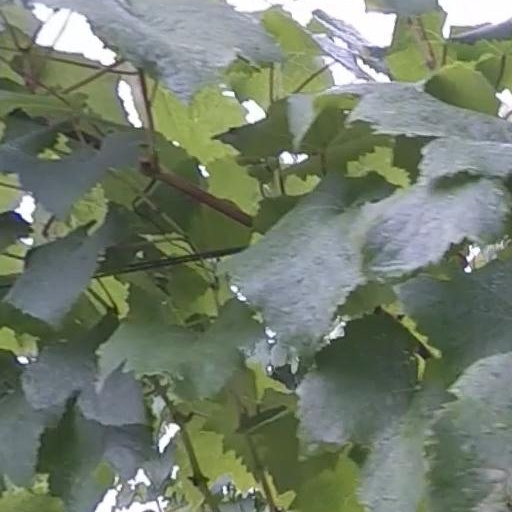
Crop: grape